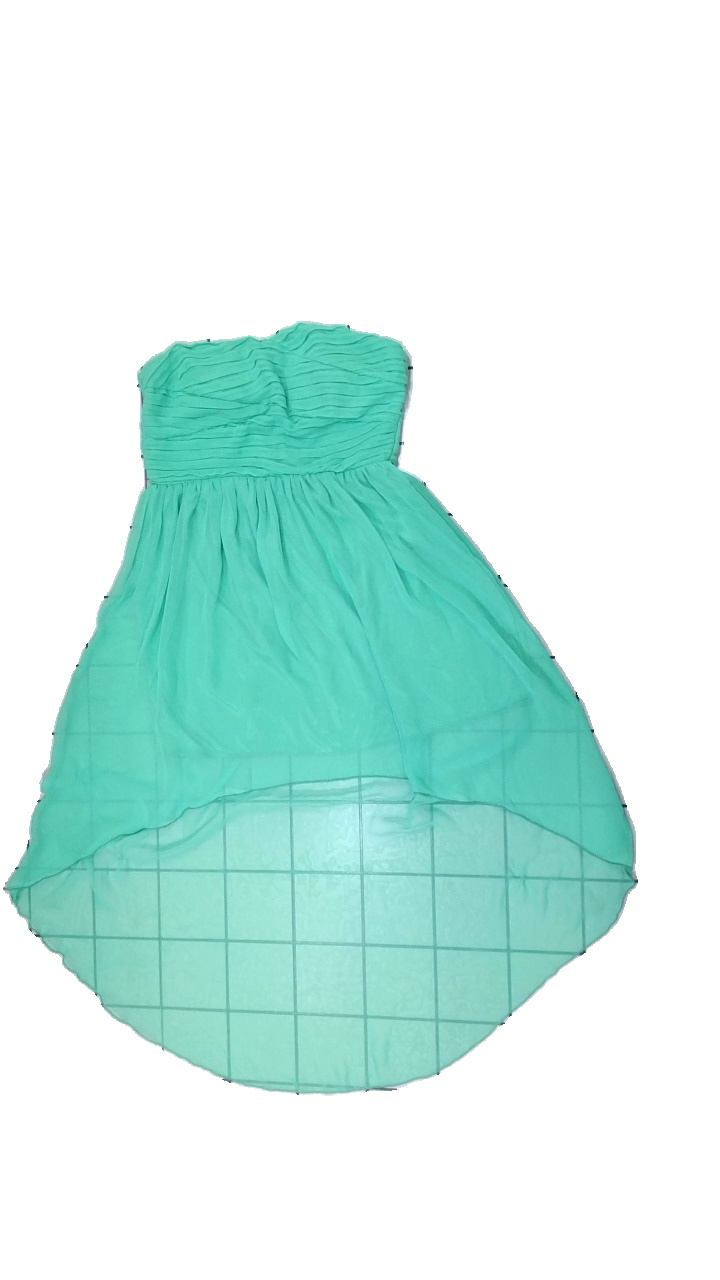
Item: Dress (Ladies)
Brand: Vila
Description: Green strapless dress from Vila, size M. Poor condition.
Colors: Green
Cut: Regular
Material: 100% polyester
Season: Summer
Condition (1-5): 3
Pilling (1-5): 5
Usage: Export
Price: <50